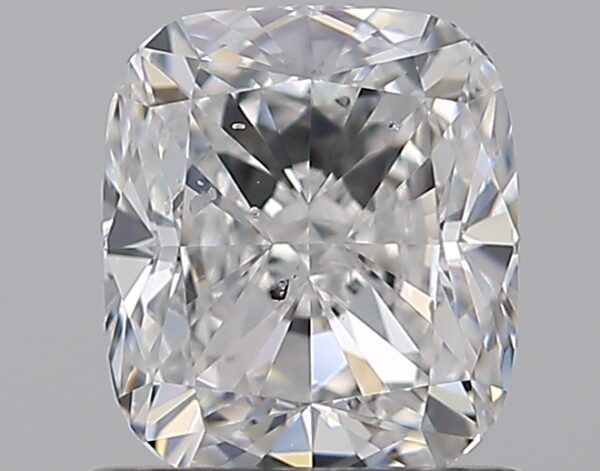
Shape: cushion
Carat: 1
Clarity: SI1
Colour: E
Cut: EX
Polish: VG
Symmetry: EX
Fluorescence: M
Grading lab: GIA
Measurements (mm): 6.08 x 5.27 x 3.56